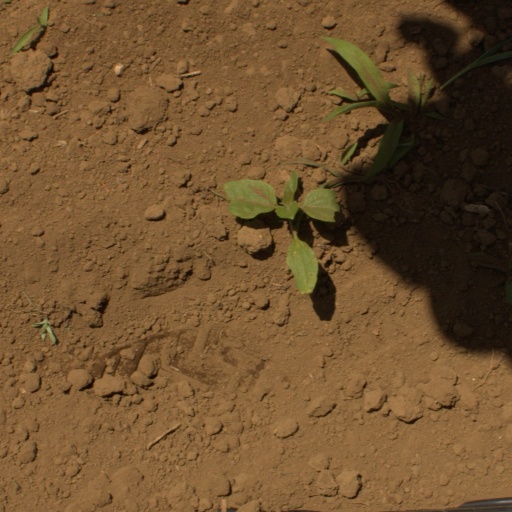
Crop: Jerusalem artichoke